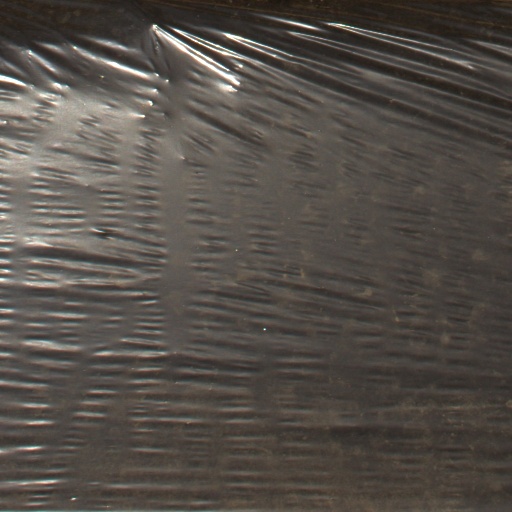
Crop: Jerusalem artichoke